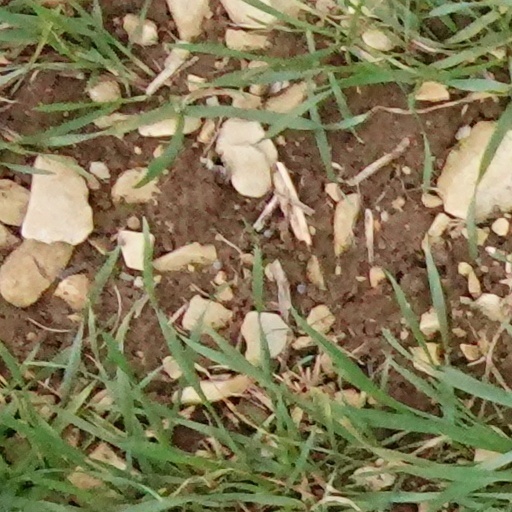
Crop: wheat